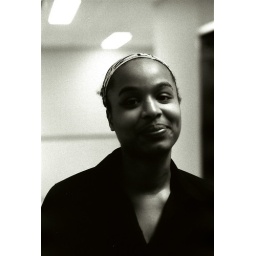
black girl in black